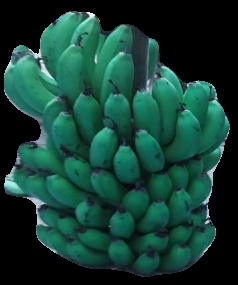
Variety: pachbale
Grade: grade2